BPM (time service)

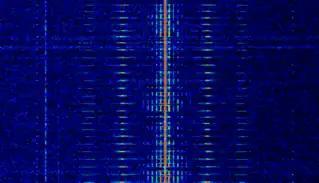
BPM time signal in waterfall

BPM is the call sign of the official short-wave time signal service of the People's Republic of China, operated by the Chinese Academy of Sciences, broadcasting from CAS's National Time Service Center in Pucheng County, Shaanxi at , roughly 70 km northeast of Lintong, along with NTSC's long-wave time signal BPL on 100 kHz.